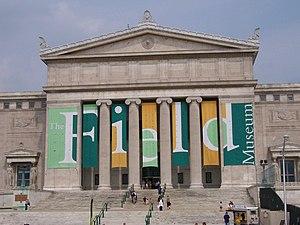
Cet article a pour objet d'établir une liste de musées aux États-Unis classés par État, puis par ville.
Le City Beautiful est un mouvement architectural et urbanistique qui se développa dans les années 1890 et 1900 aux États-Unis, à Chicago et Détroit en particulier. La recherche de la beauté dans une finalité sociale et civique anime cette tendance.